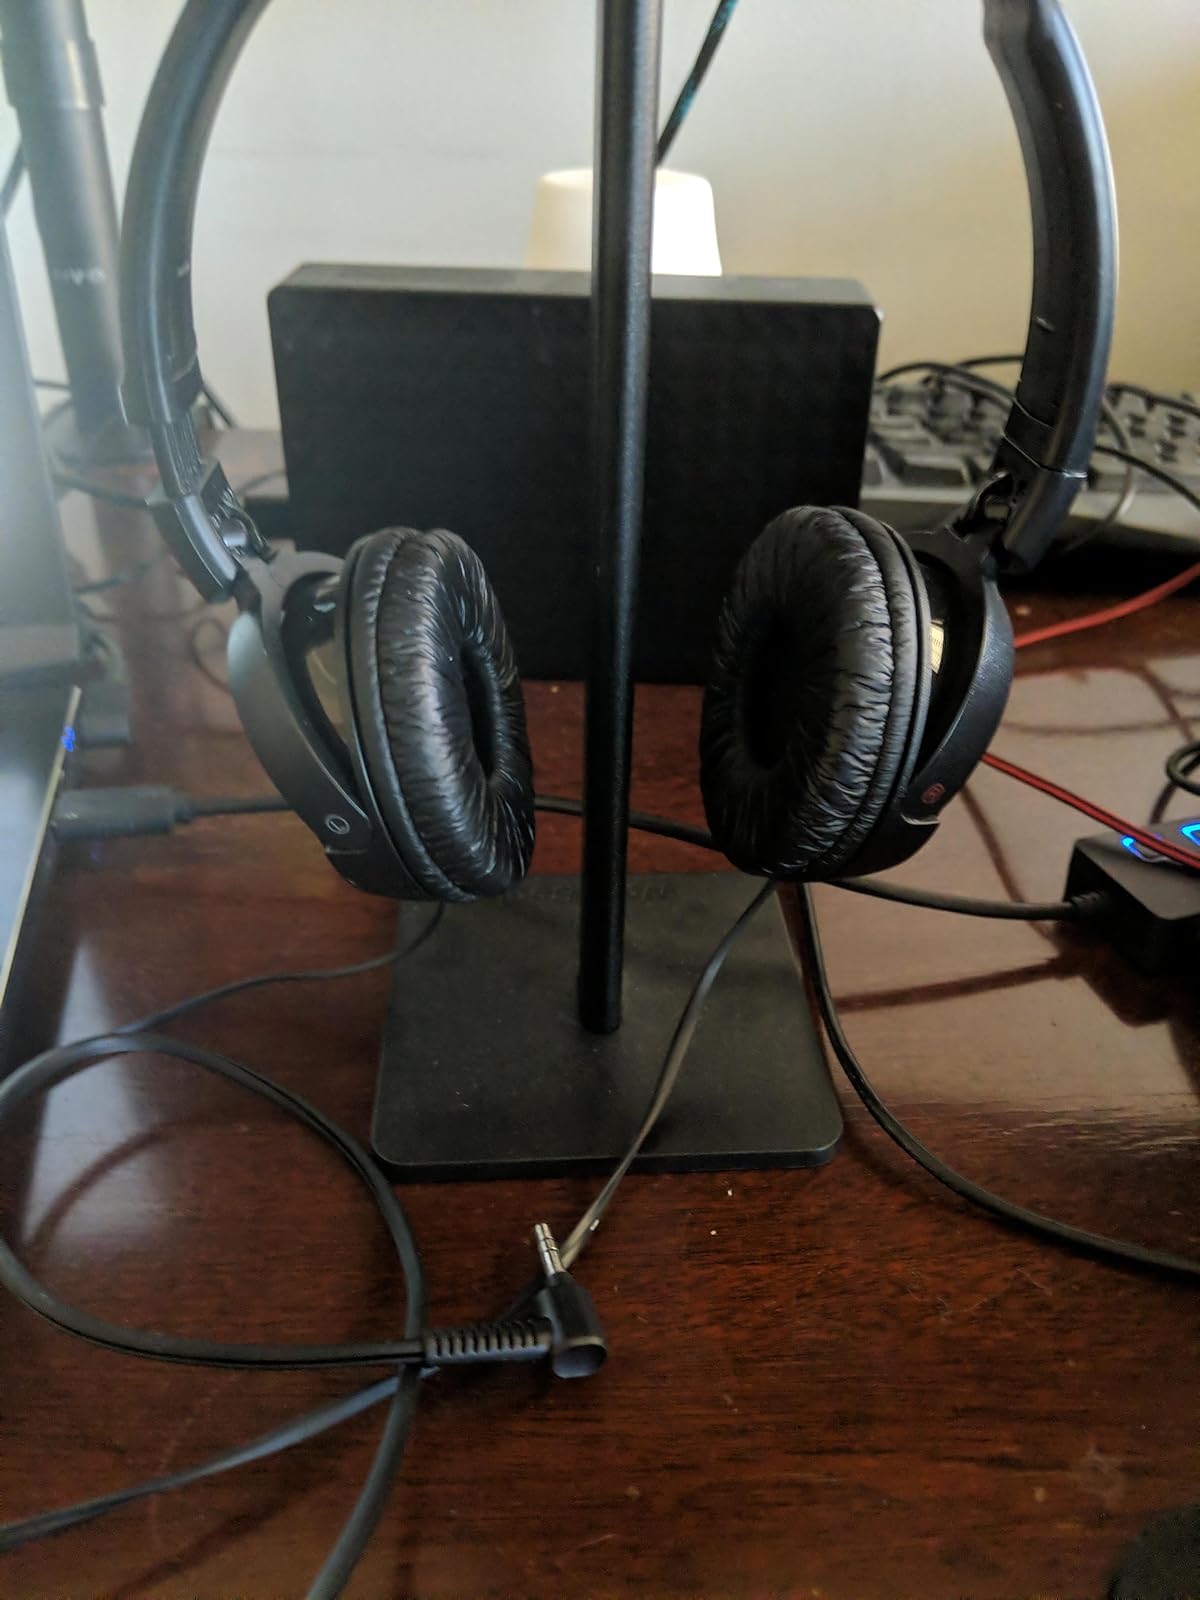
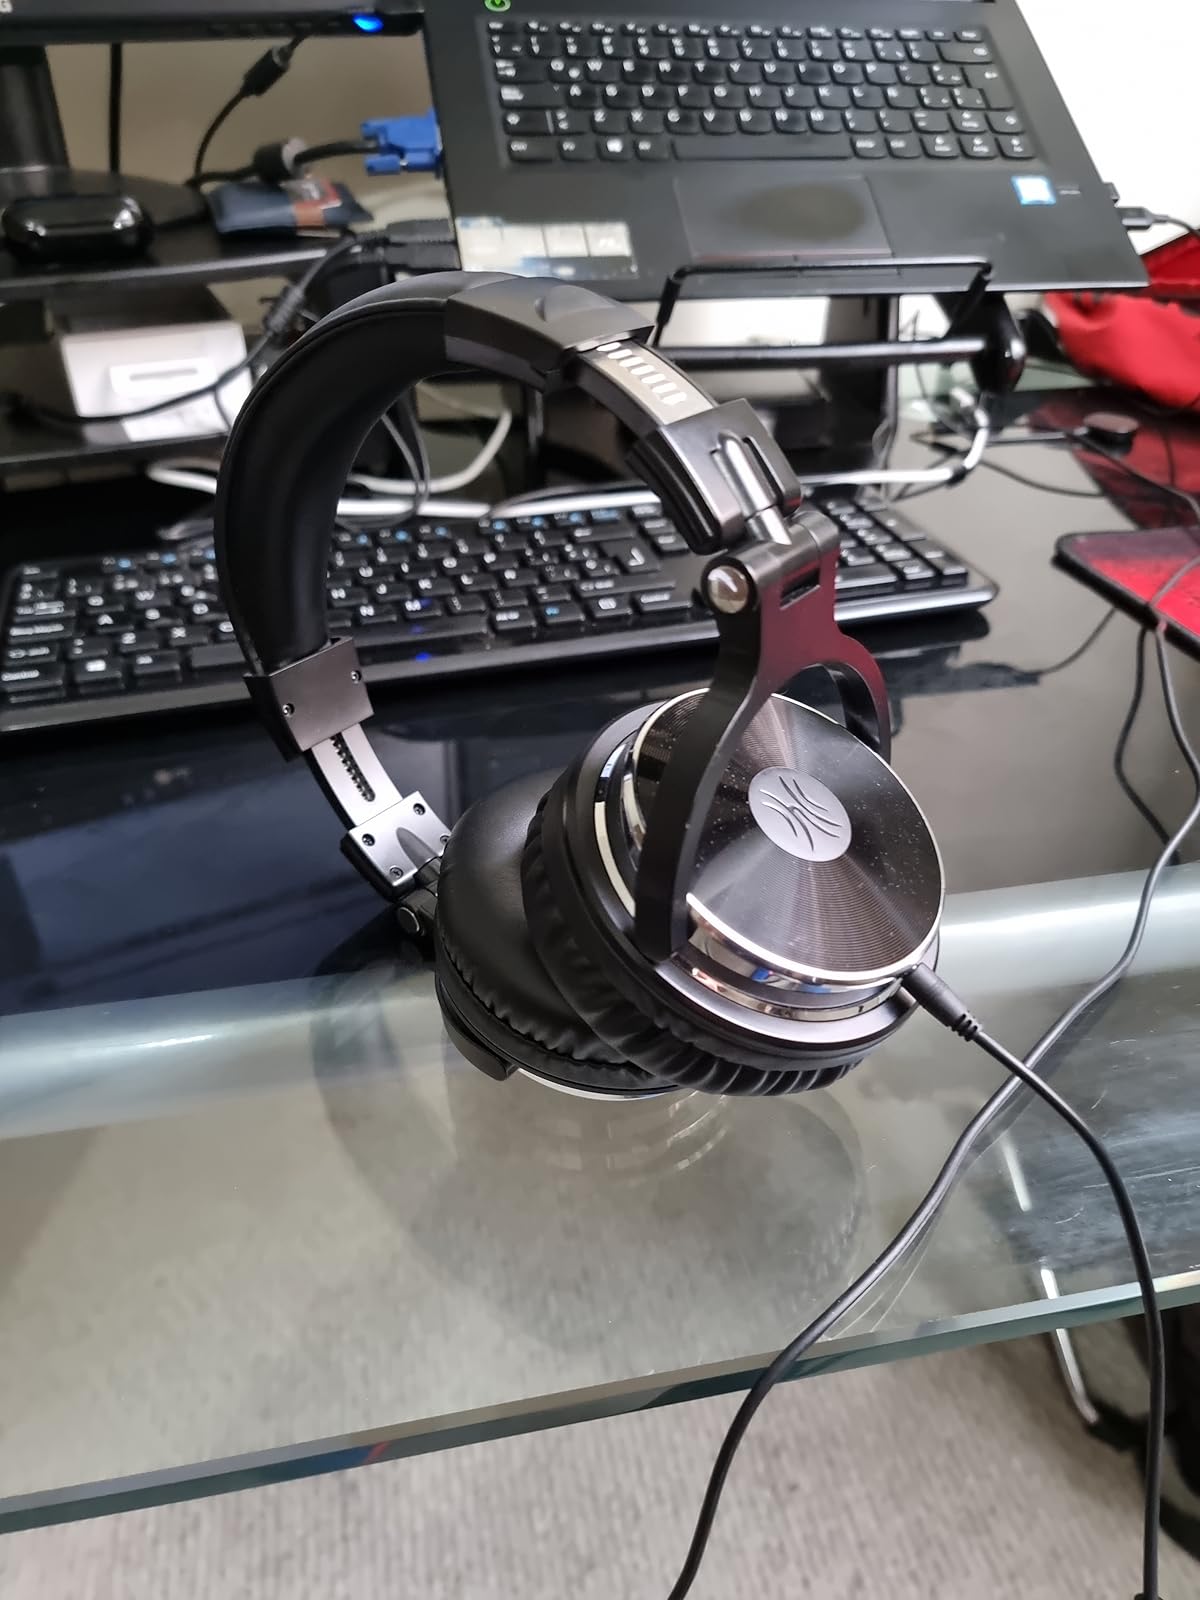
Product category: headphones
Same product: no